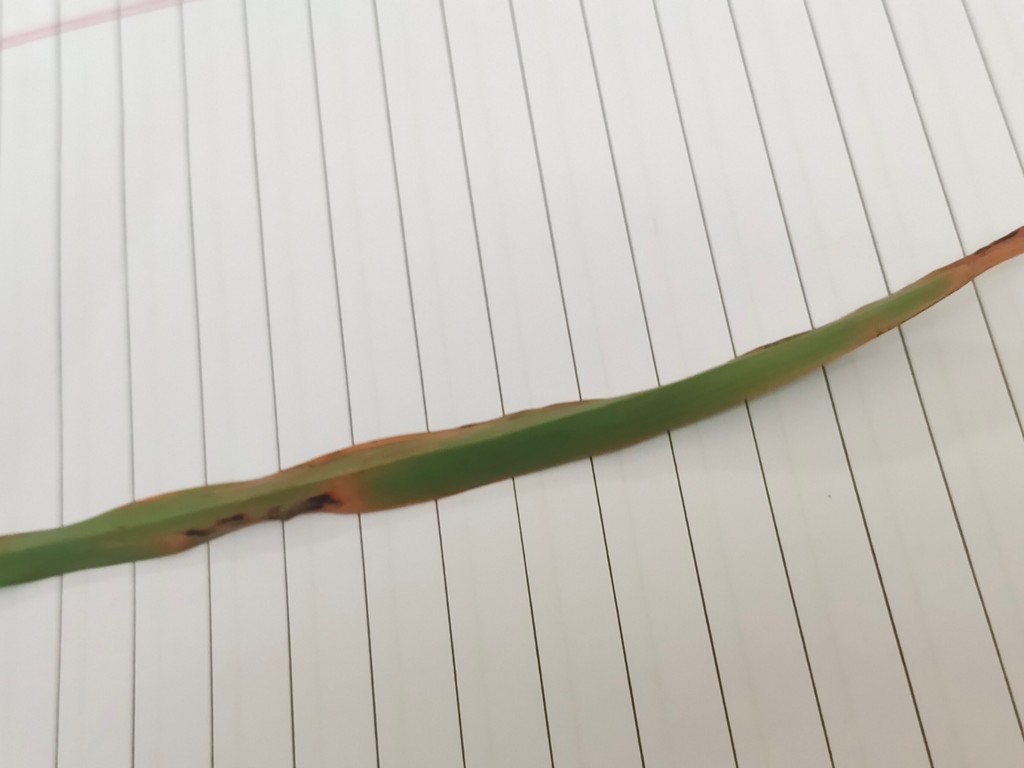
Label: Unhealthy